Nepi Cathedral

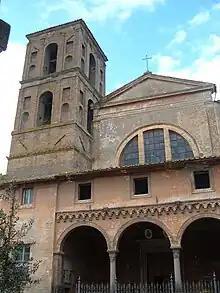
West front of the cathedral

Nepi Cathedral is a Neoclassical Roman Catholic cathedral located in Nepi, region of Lazio, Italy. It is dedicated to the Assumption of the Virgin Mary and to Saint Anastasia. It was the episcopal seat of the Diocese of Nepi, later Nepi and Sutri, suppressed in 1986, and is now a co-cathedral in the Diocese of Civita Castellana.